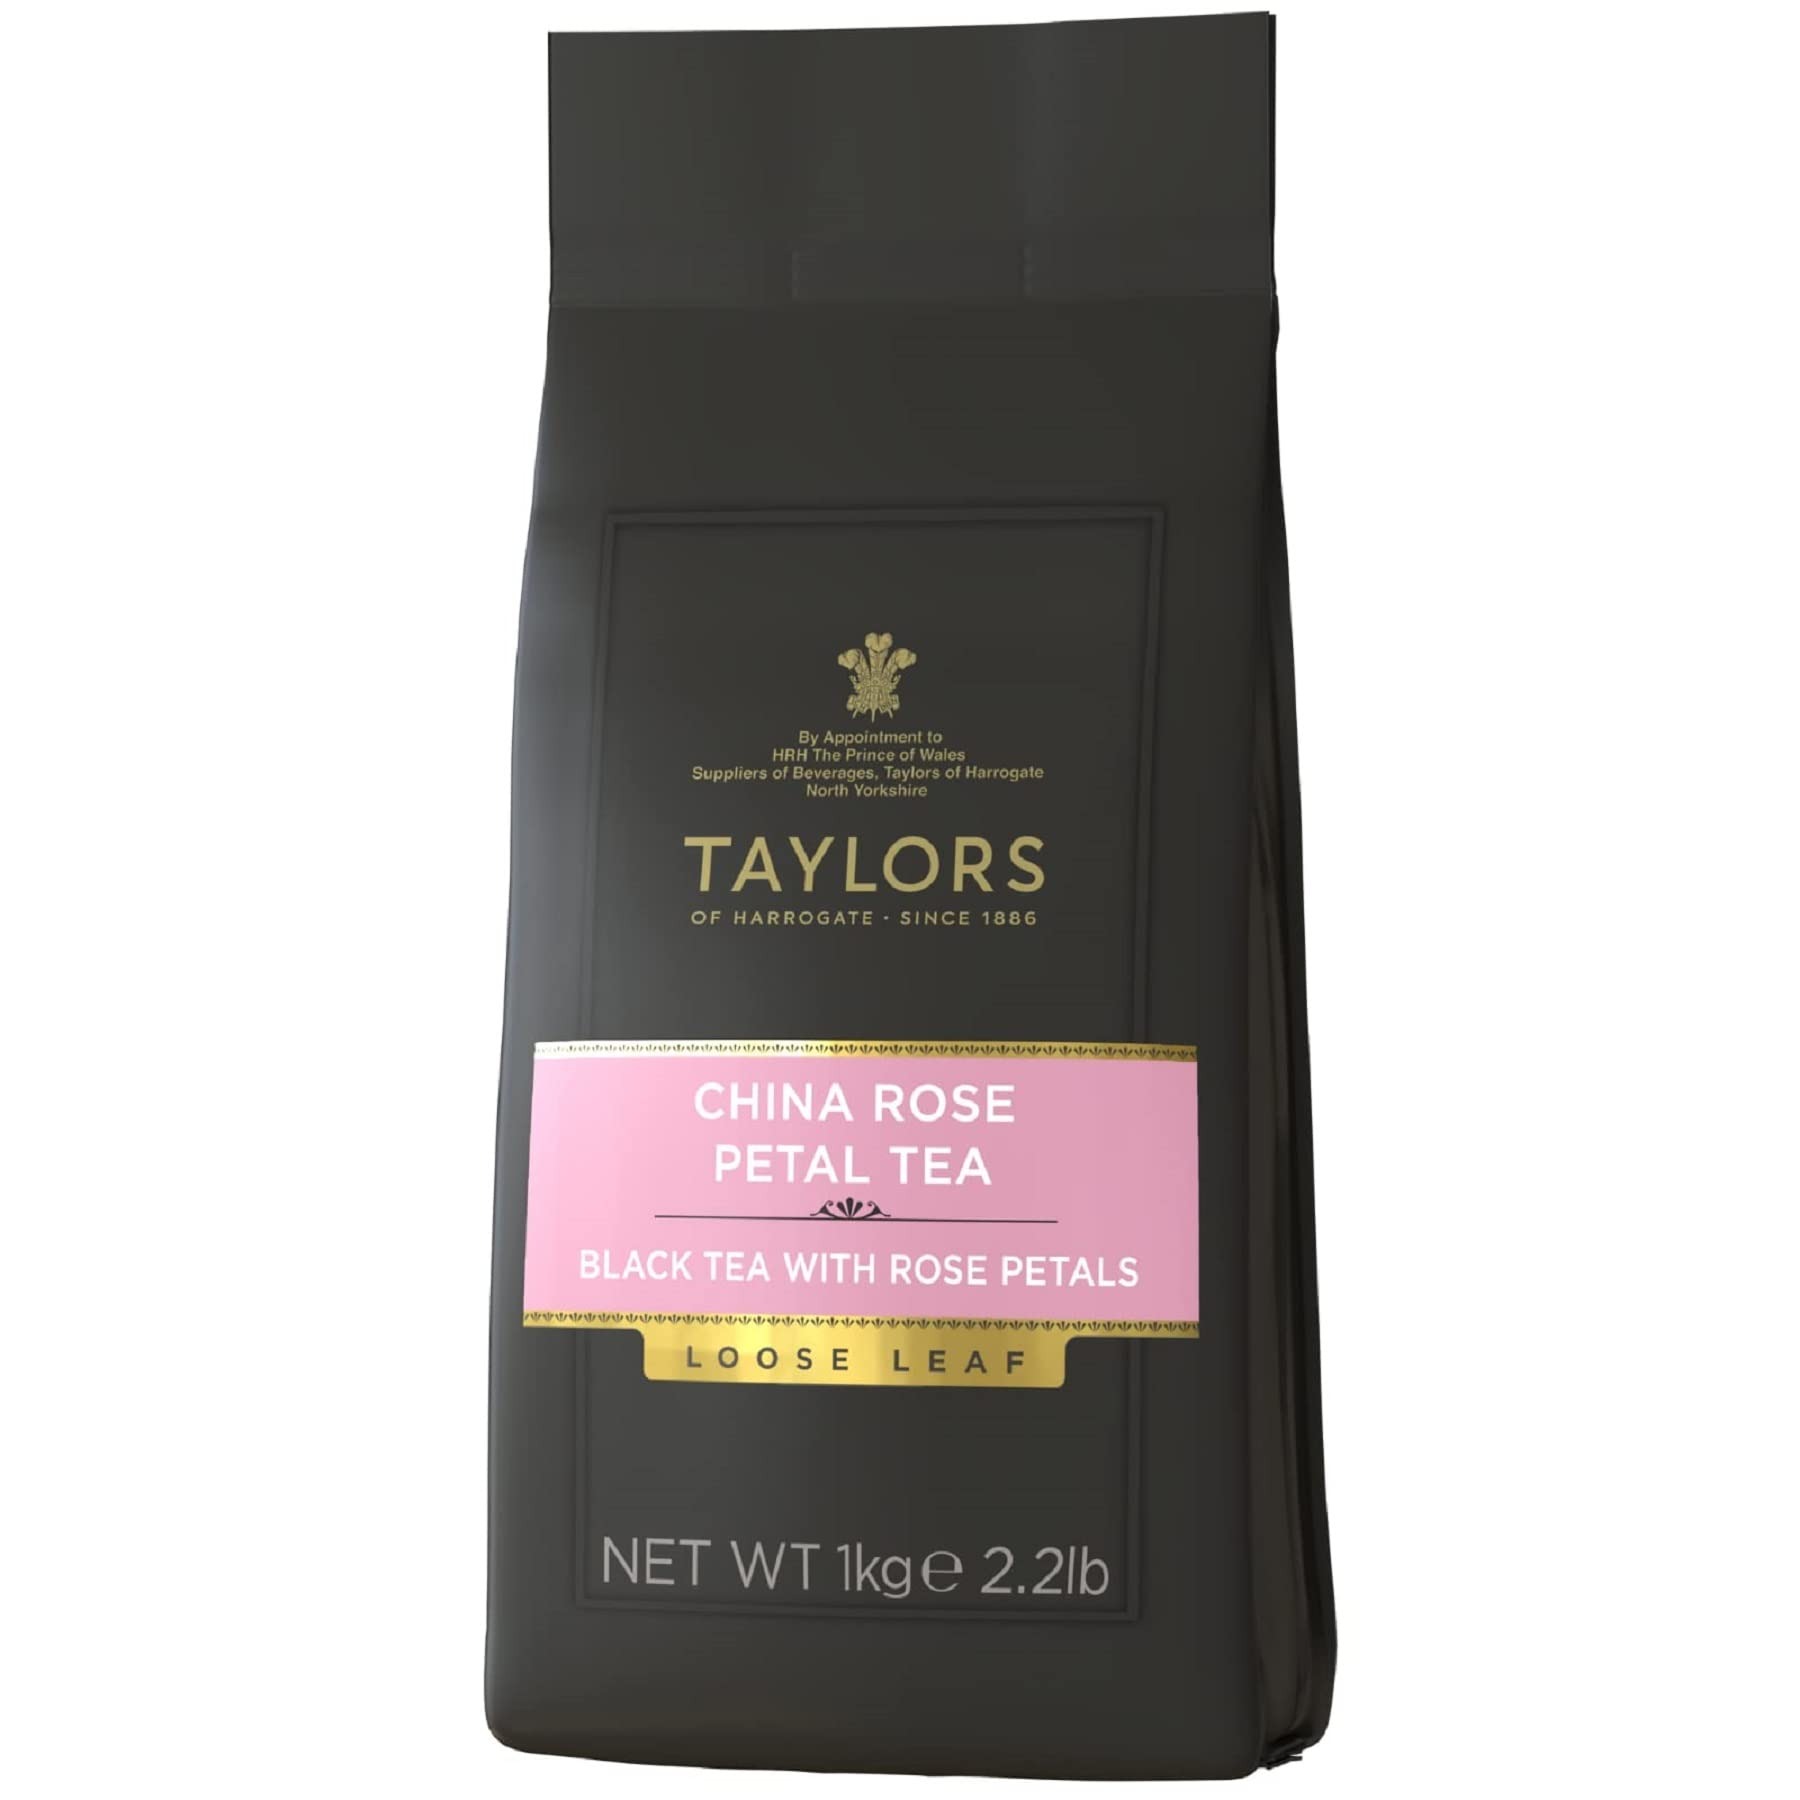
Item Name: Taylors of Harrogate China Rose Petal Loose Leaf, 35.27 Ounce, 1 Kilo Bag
Bullet Point 1: Soothing, full-bodied flavor with a sweet fragrance can be served hot or iced.
Bullet Point 2: Ingredients: Made with 100% natural black teas and rose petals
Bullet Point 3: For the perfect cup measure 1 tsp of loose leaf tea. Pour 6-8 oz of freshly boiled water over the tea leaves and infuse for 3-4 minutes. Serve with pure or with honey.
Bullet Point 4: One 1-kilogram bag of loose tea (35.3 total ounces).
Bullet Point 5: Taylors of Harrogate is Carbon Neutral Certified, a member of the Ethical Tea Partnership, and Rainforest Alliance Certified.
Value: 35.27
Unit: Ounce

Price: 18.88